French conquest of Vietnam

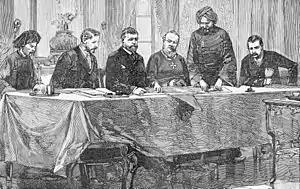
Signing of the Harmand Convention, 25 August 1883.

On 25 August, two court officials Tran Dinh Tuc and Nguyen Trong Hop signed a twenty-seven-article treaty known as Harmand Accord. French seized Bình Thuận; Da Nang, Qui Nhon were opened for trade; the ruling sphere of the Vietnamese monarchy was reduced to Central Vietnam while Northern Vietnam (Tonkin) became a French Protectorate. However, local Vietnamese forces in the north refused the court's edict to surrender their arms and continued to fight as partisans aligned with the Black Flags and Chinese forces. France had to fight in Tonkin until 1889 to neutralize all Vietnamese resistance. On 6 June 1884, France signed with the Hue court the Patenôtre Treaty, declaring Vietnam a French protectorate, consolidating the French suzerainty over the entire country of Vietnam.